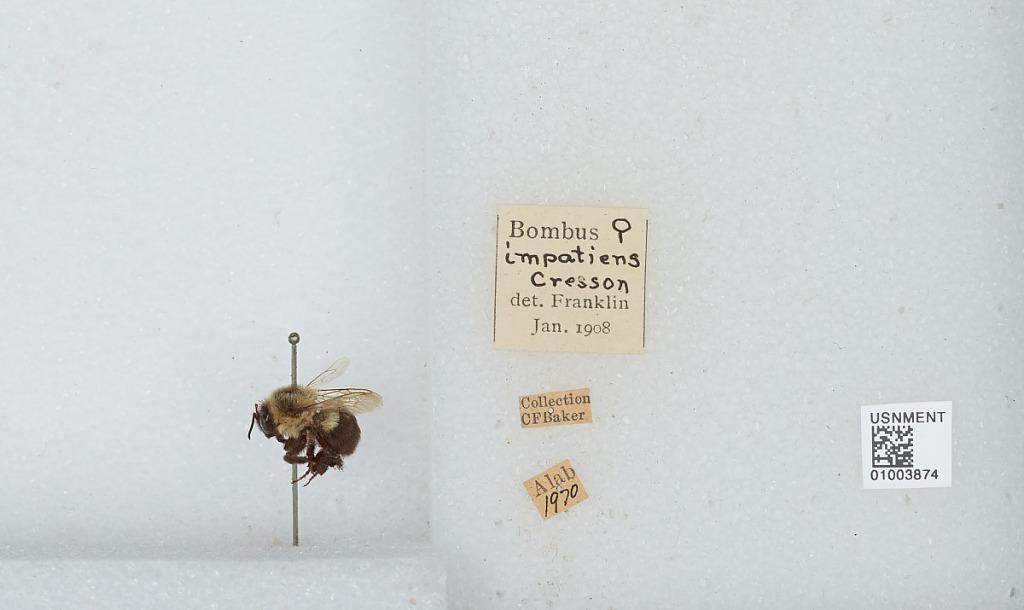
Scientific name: Bombus (Pyrobombus) impatiens Cresson
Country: United States
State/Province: Alabama
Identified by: Franklin